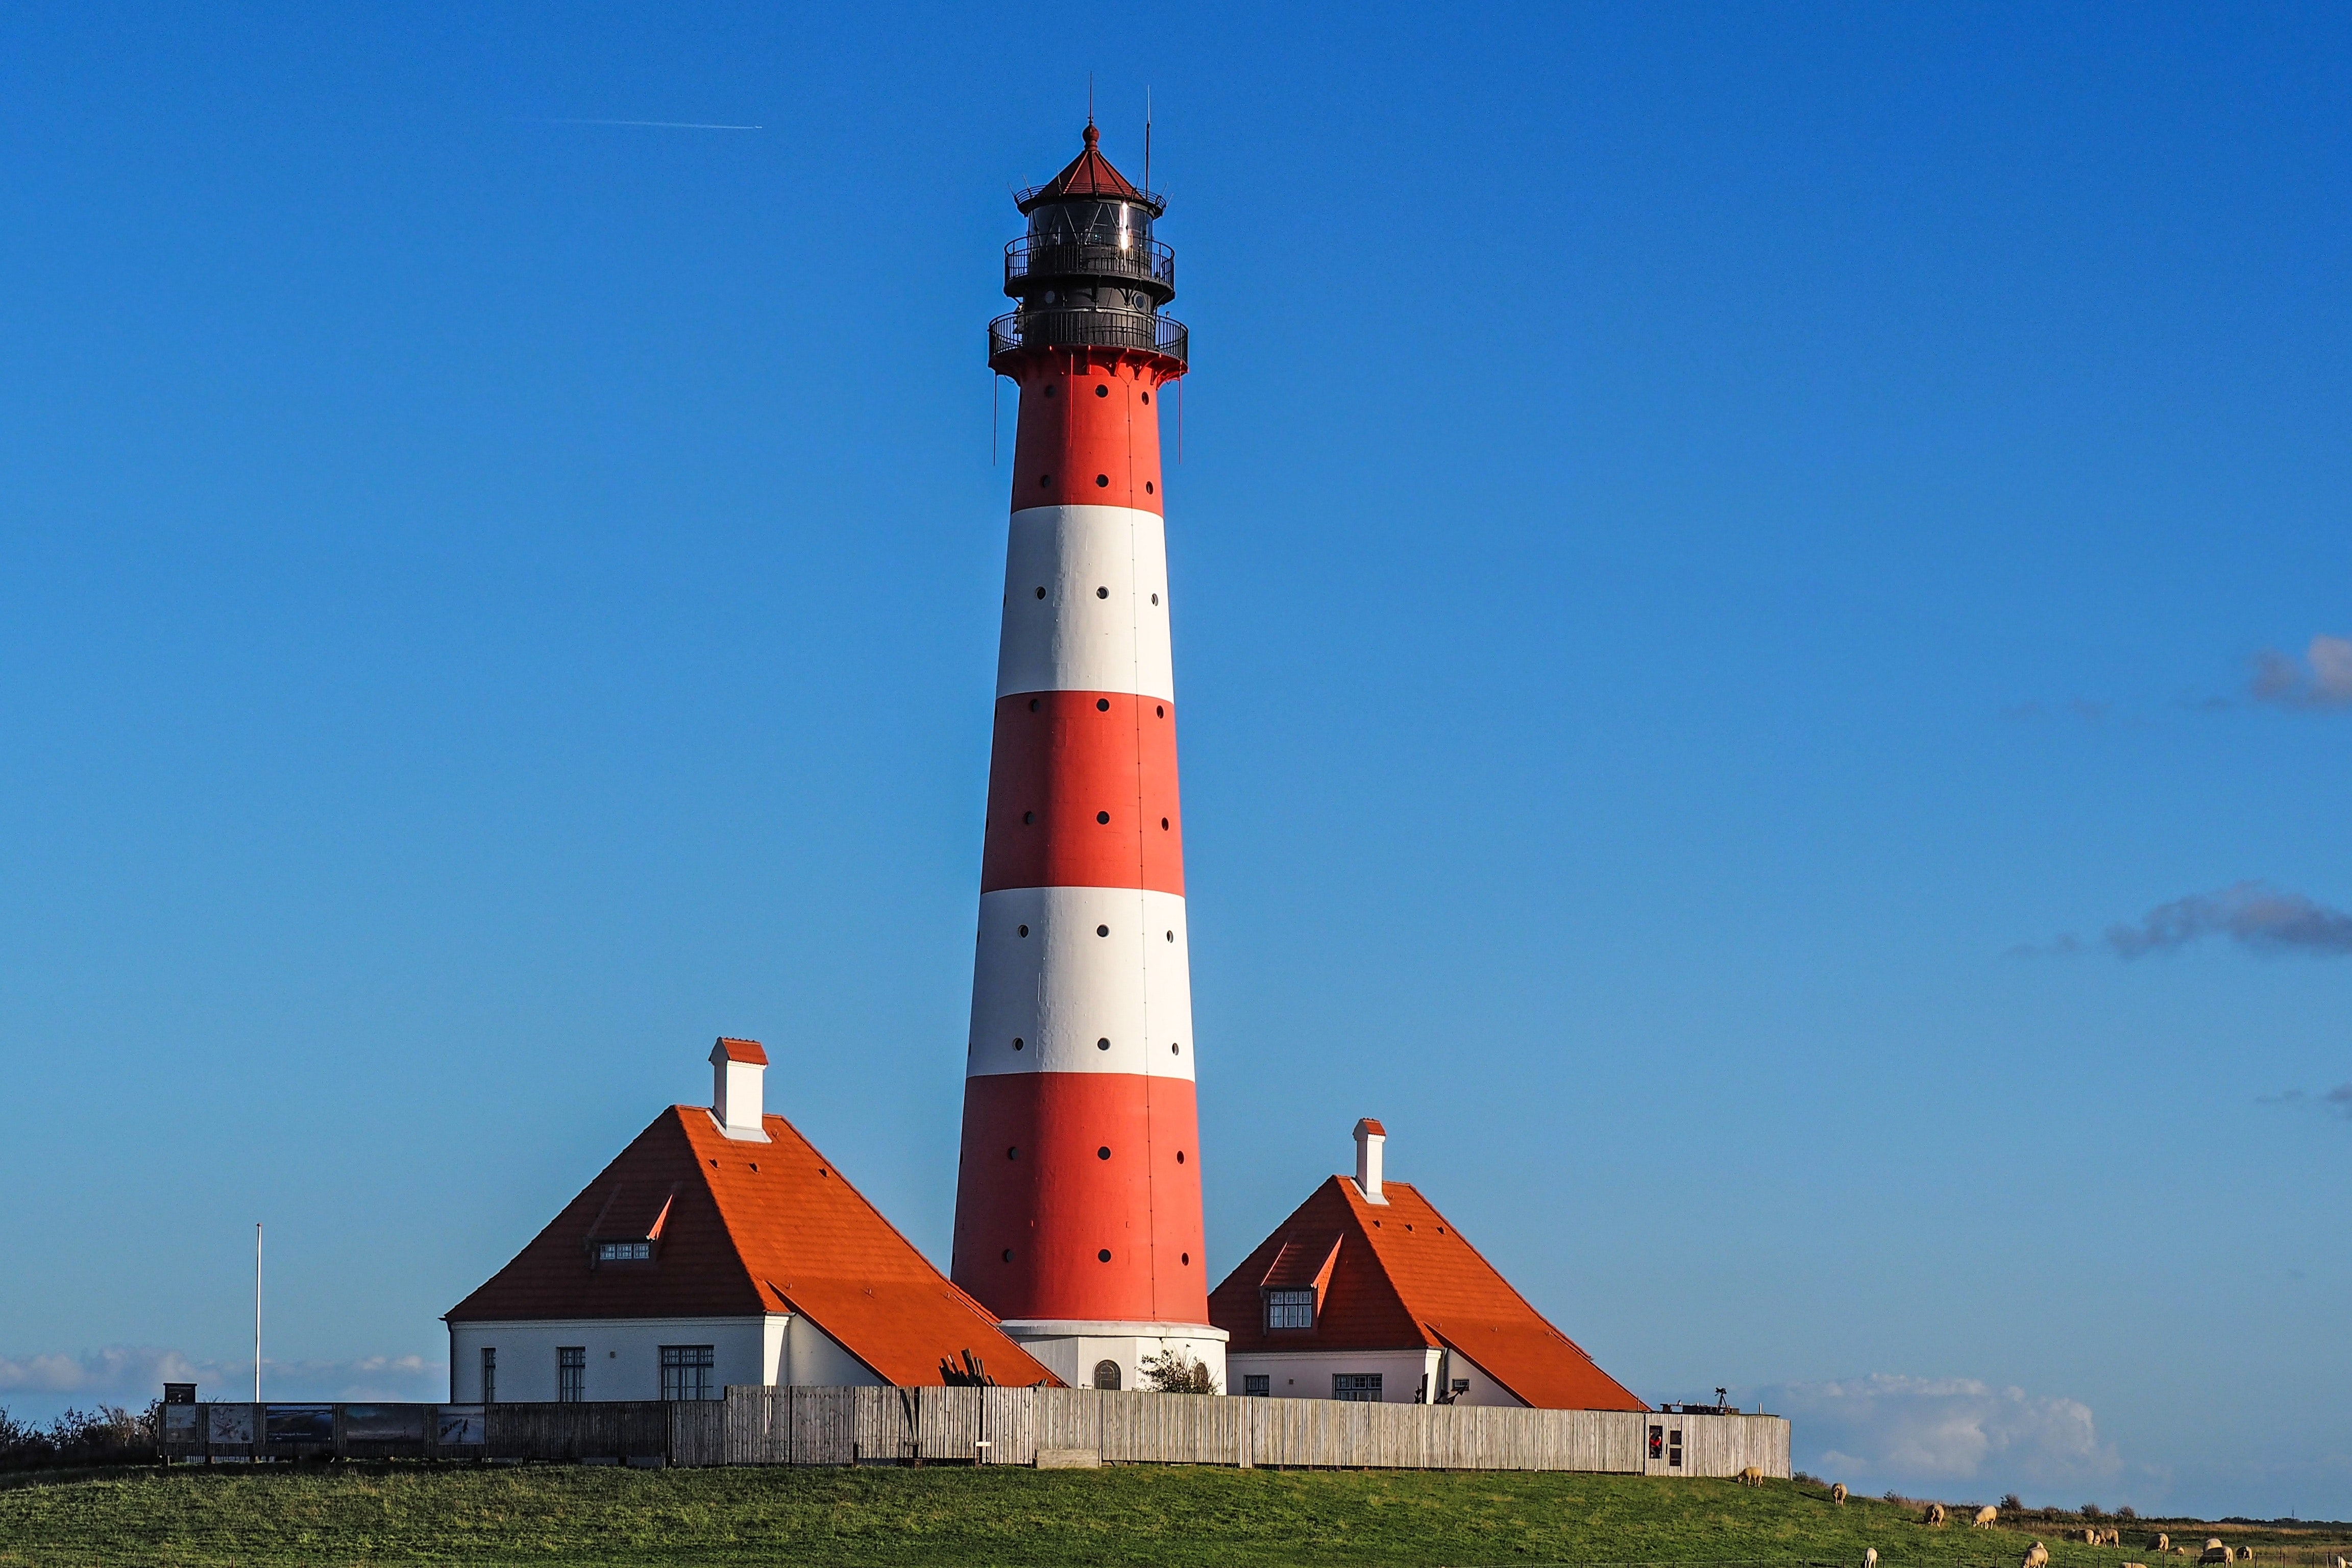
lighthouse, tower, beacon, sky, sea, roof, house, coast